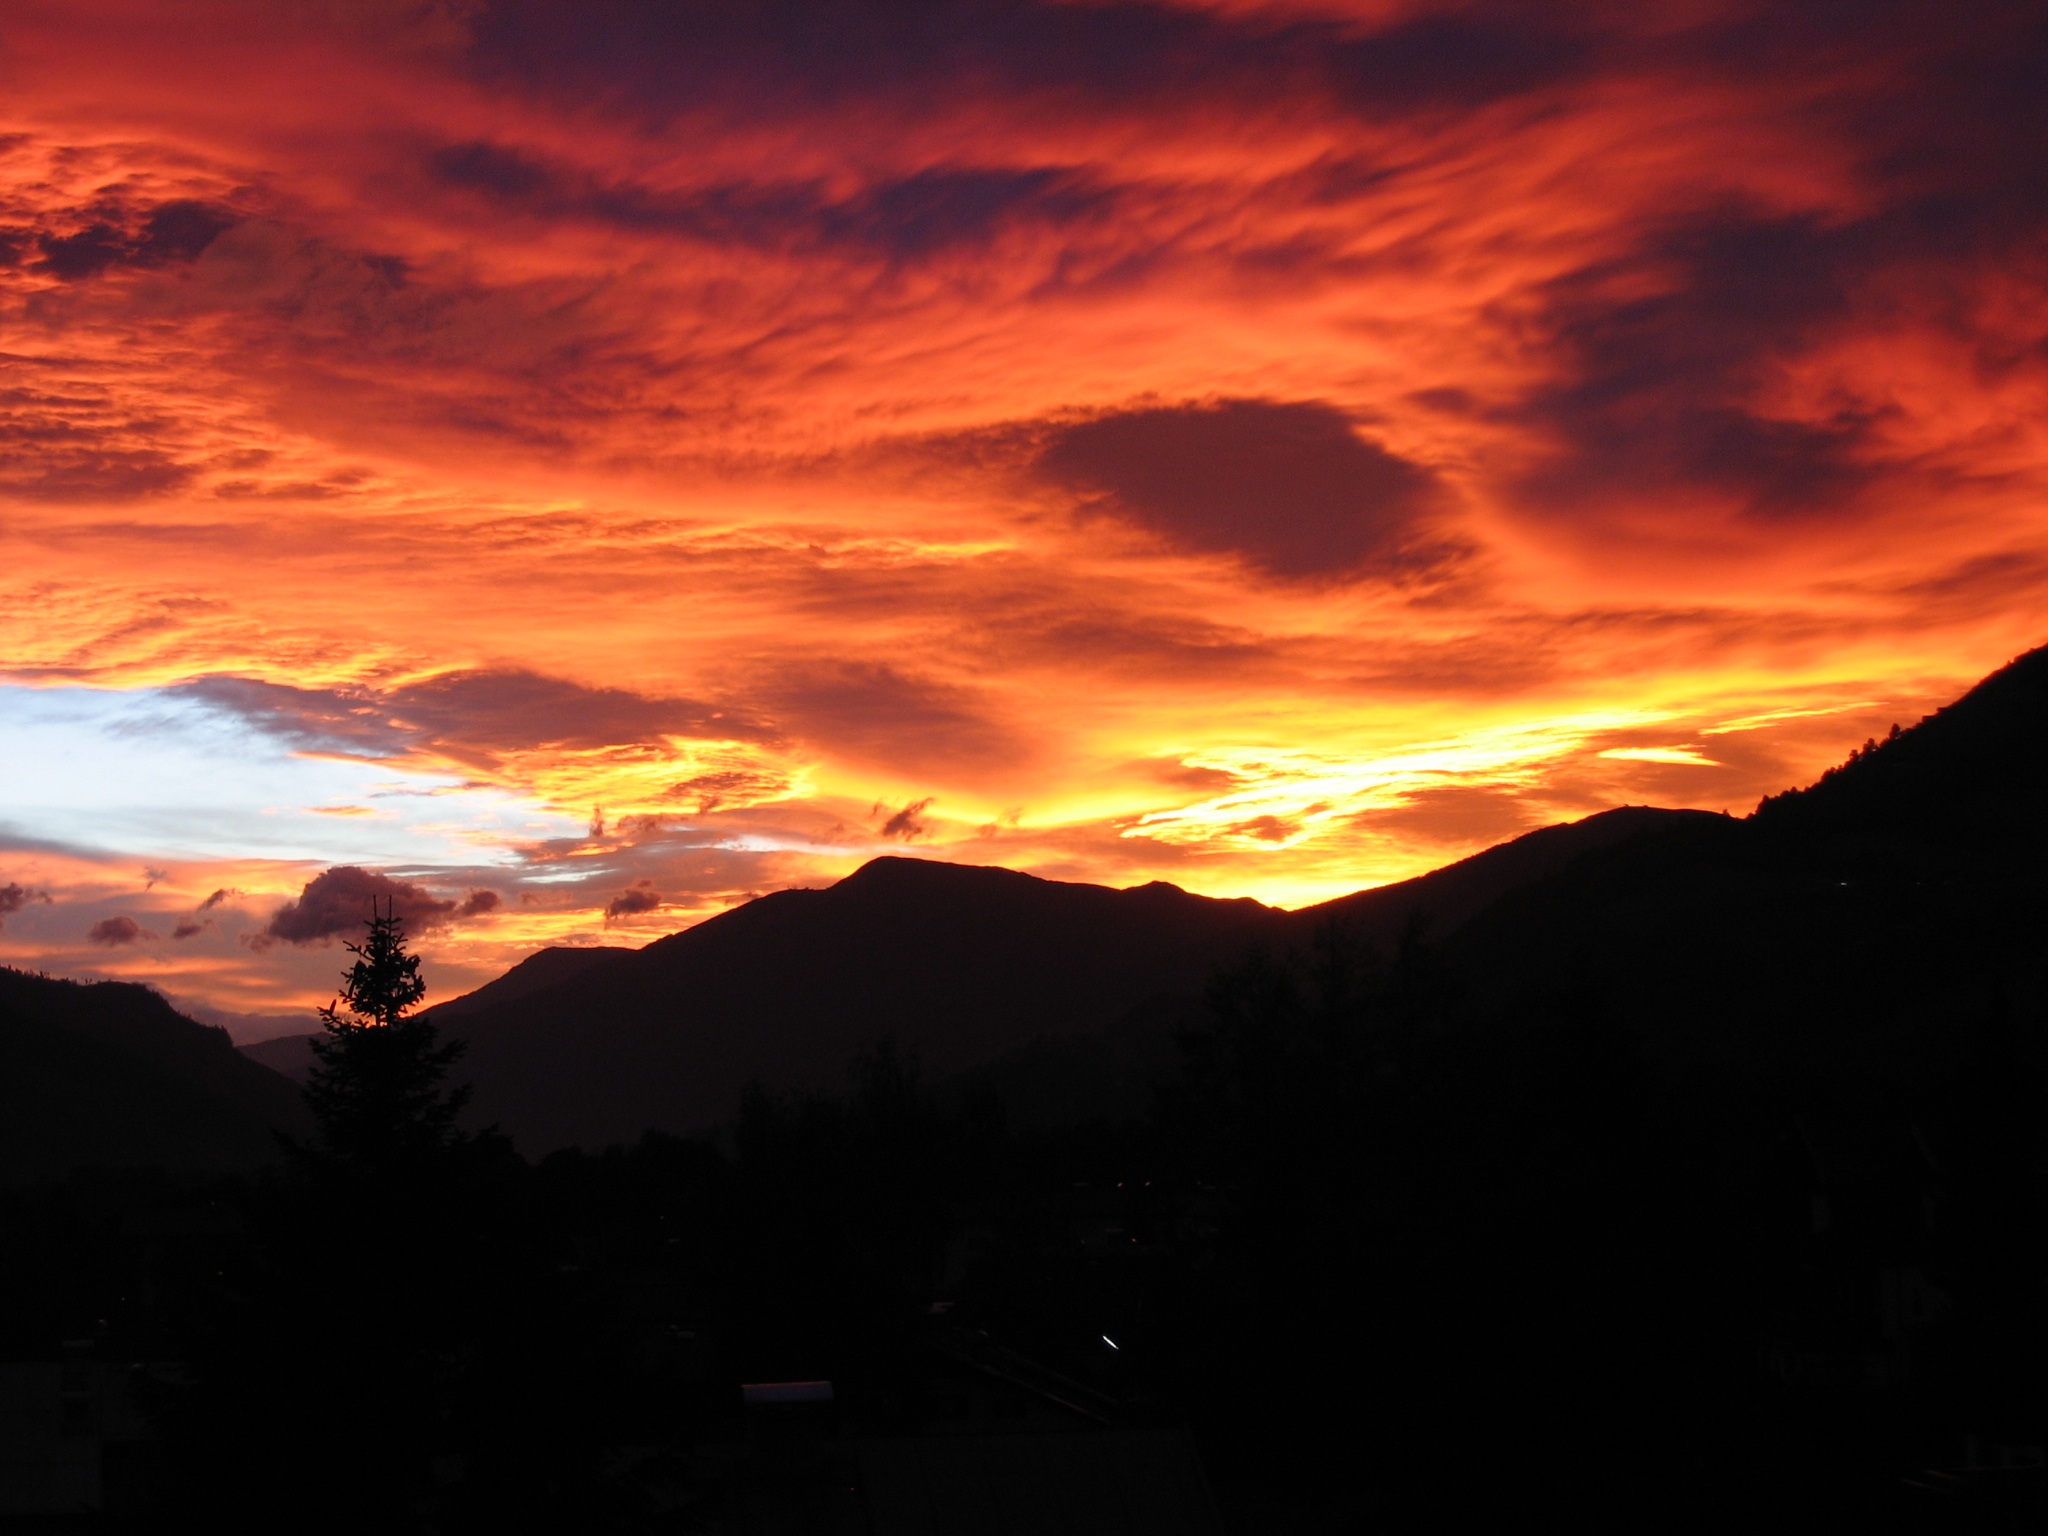
mountain, cloud, sky, sun, sunrise, sunset, sunlight, morning, dawn, dusk, evening, red, mood, afterglow, hair dryer, mountainous landforms, red sky at morning, f hn clouds, f hnstimmung, disaster pregnant